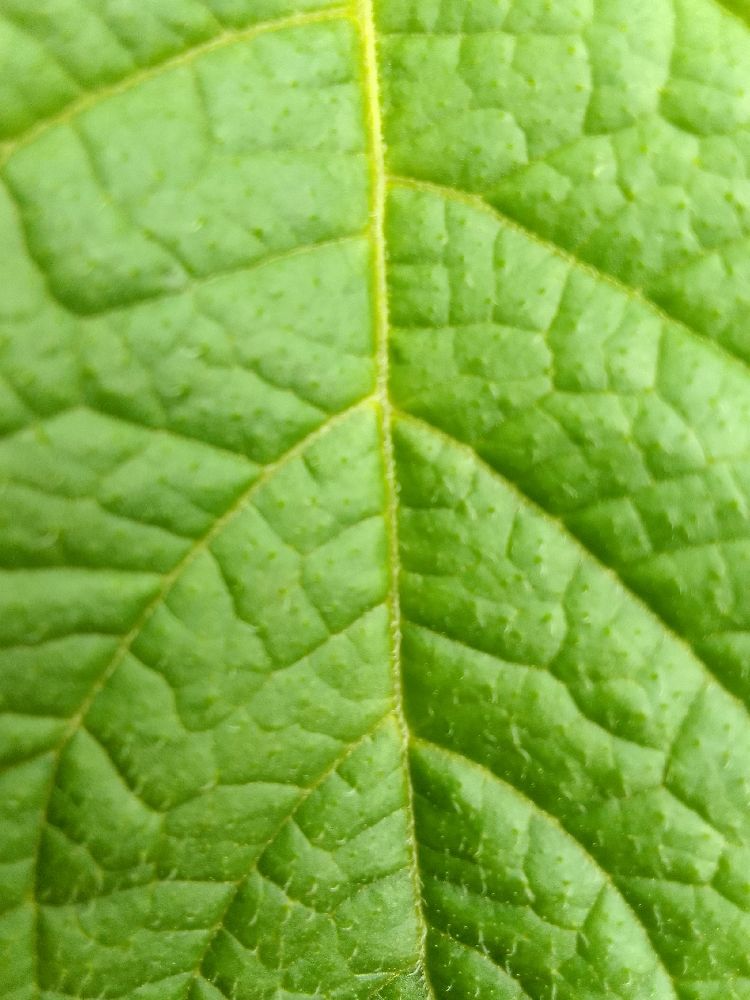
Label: Healthy